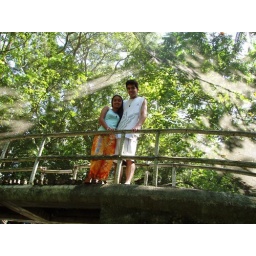
bridge over troubled water hehe